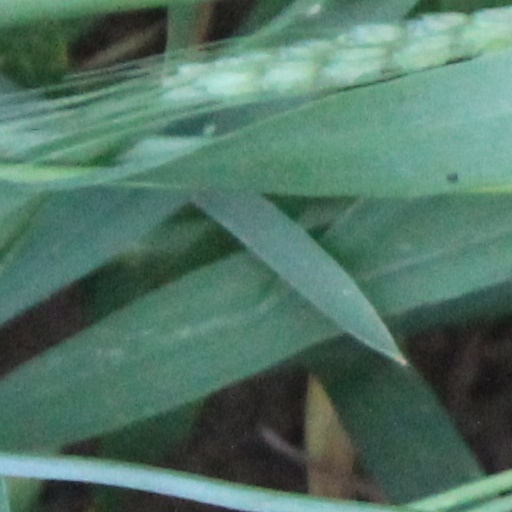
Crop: wheat